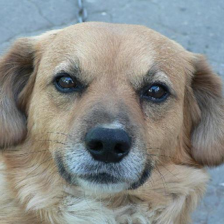
Label: animals